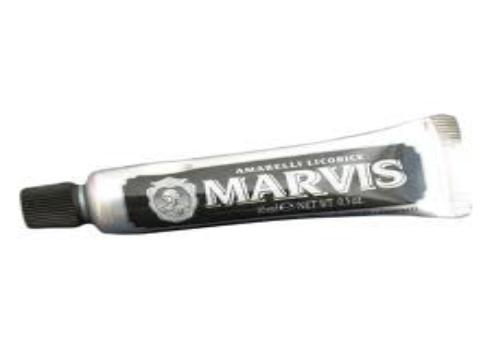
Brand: Marvis
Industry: Necessities